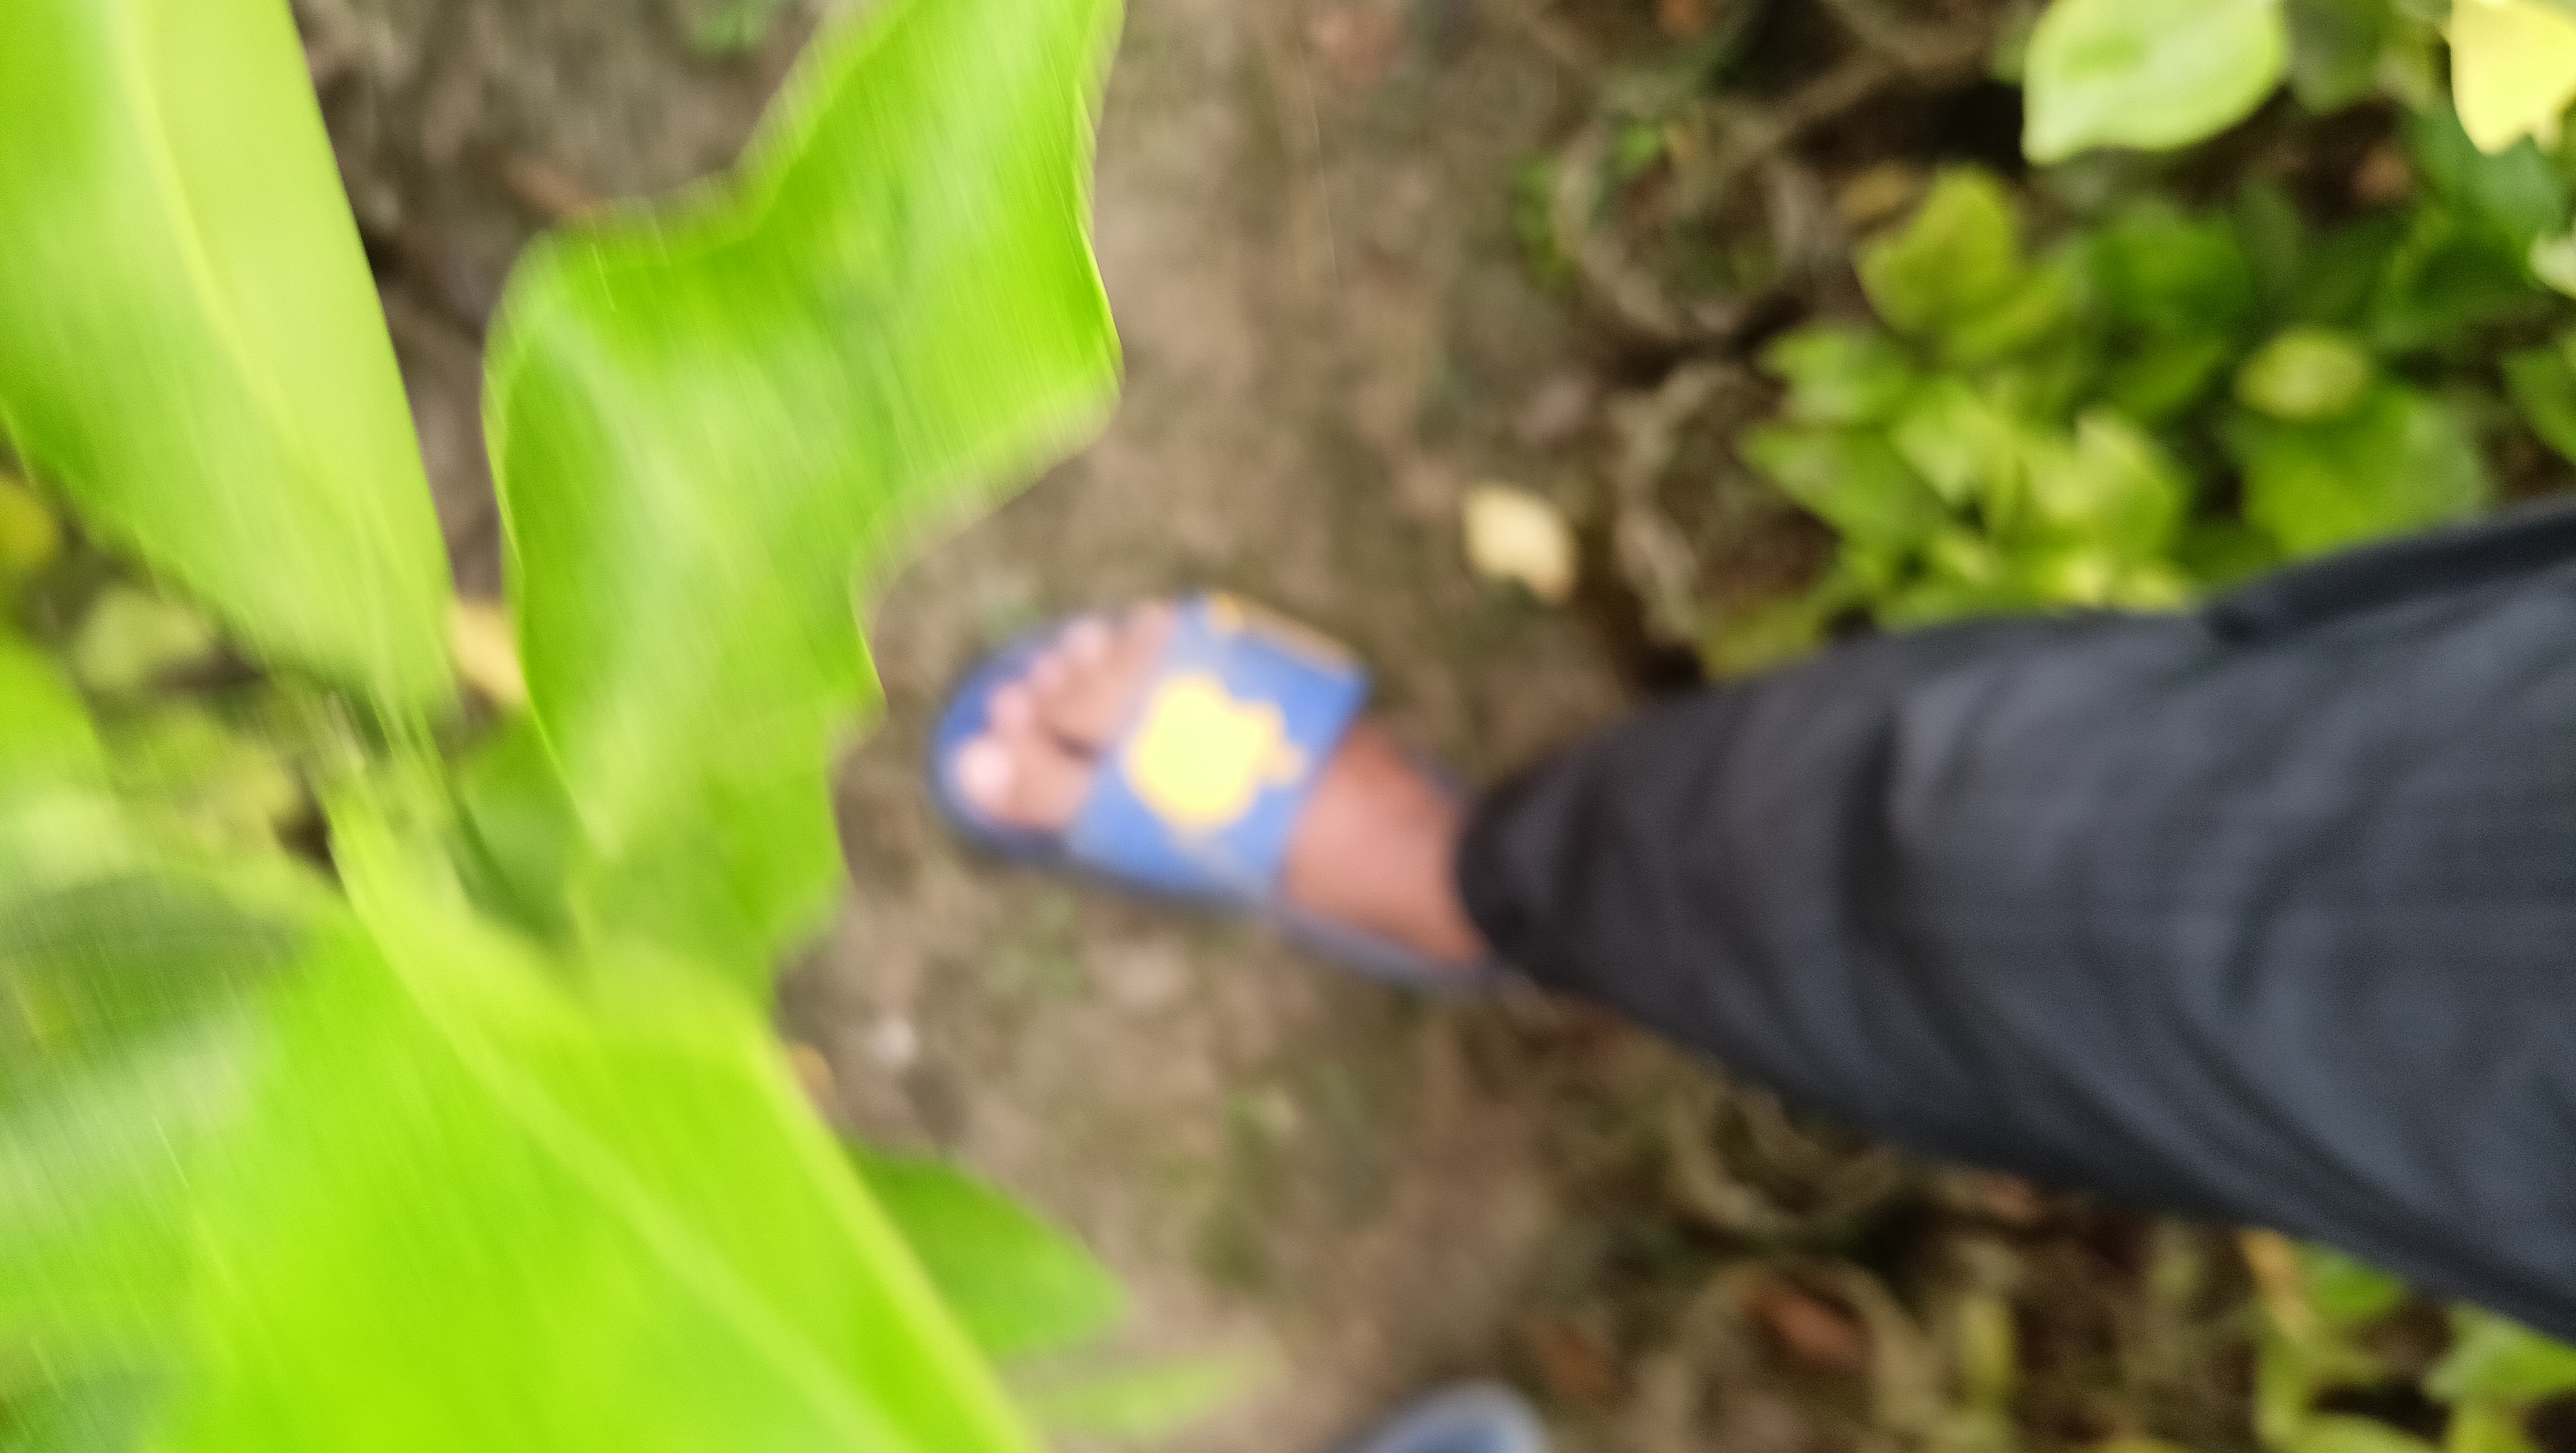
Mandarin leaf variety: Darjeling